Clara Fey

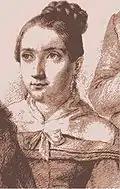
Young Clara Fey

Clara Fey was born on 11 April 1815 in Aachen, the fourth of five children of wealthy textile industrialist Louis and his wife Katherine. Louis was to die following a stroke in 1820, when Clara was aged five years. Fey studied under noted teacher Luise Hensel and became acquainted with Pauline von Mallinckrodt and Franziska Schevier. In her childhood she observed the poor conditions in her town and was resolved to aid the poor in their suffering more so because of the importance her mother placed on helping those less fortunate than herself. To that end she would later set up a school with some likeminded friends in Aachen in 1837 in order to cater to the educational needs of poor children. Fey's brother Andreas would go on to become a priest, later serving as the vicar of the Saint Paul parish in Aachen.